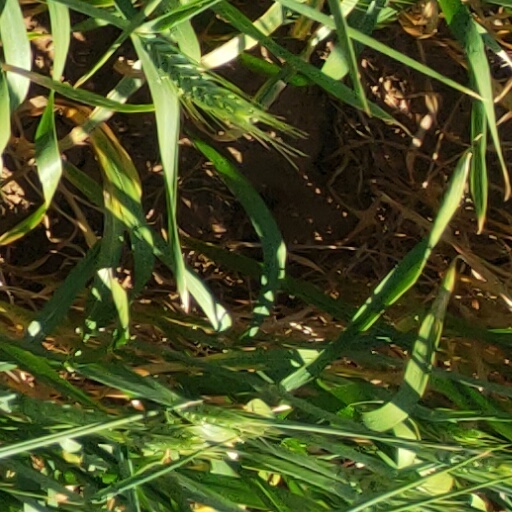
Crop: wheat